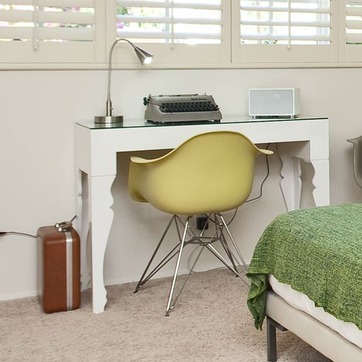
Material: plastic